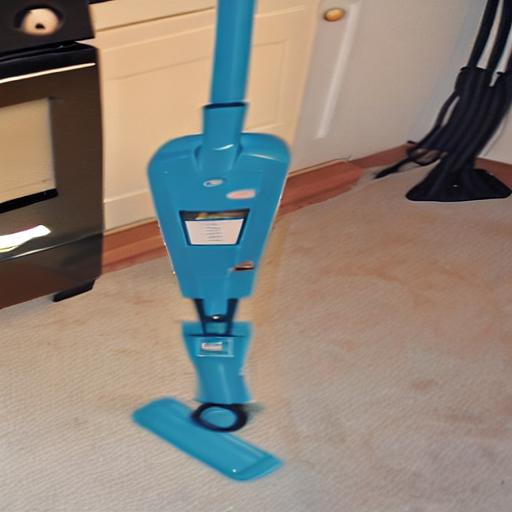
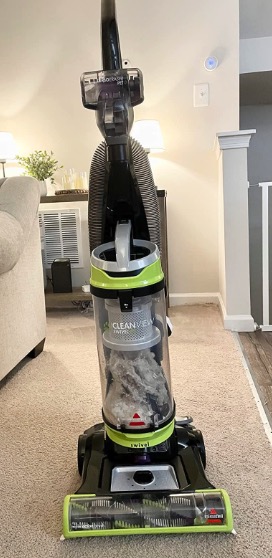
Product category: items_vacuum
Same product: no